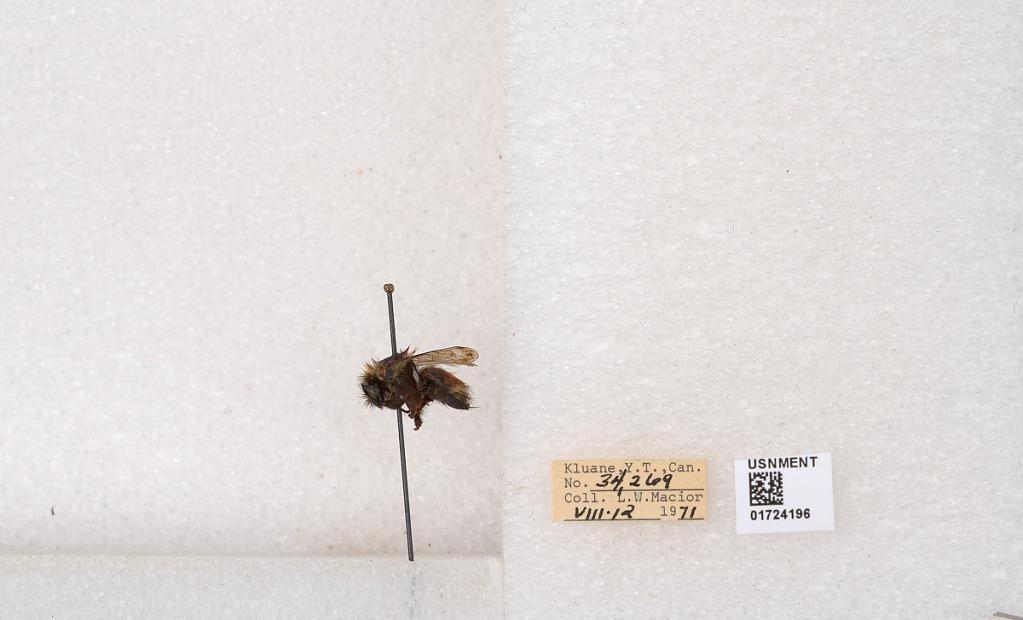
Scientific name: Bombus (Pyrobombus) sylvicola Kirby
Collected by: L. Macior
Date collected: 1971-8-12
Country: Canada
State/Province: Yukon Teritory
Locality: Kluane National Park and Reserve
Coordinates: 60.7493, -139.504